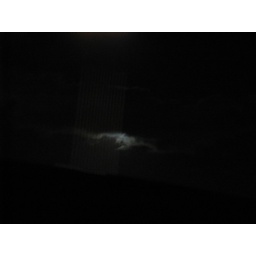
taken from the car on the highway. i wanted a picture of the moon, but a cloud and a lamppost got in the way.